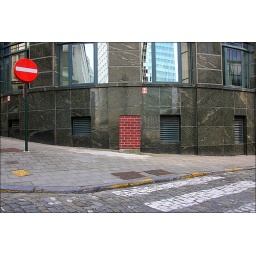
Painted like a wall junction box in Bruxelles (Brussel) / Belgium.